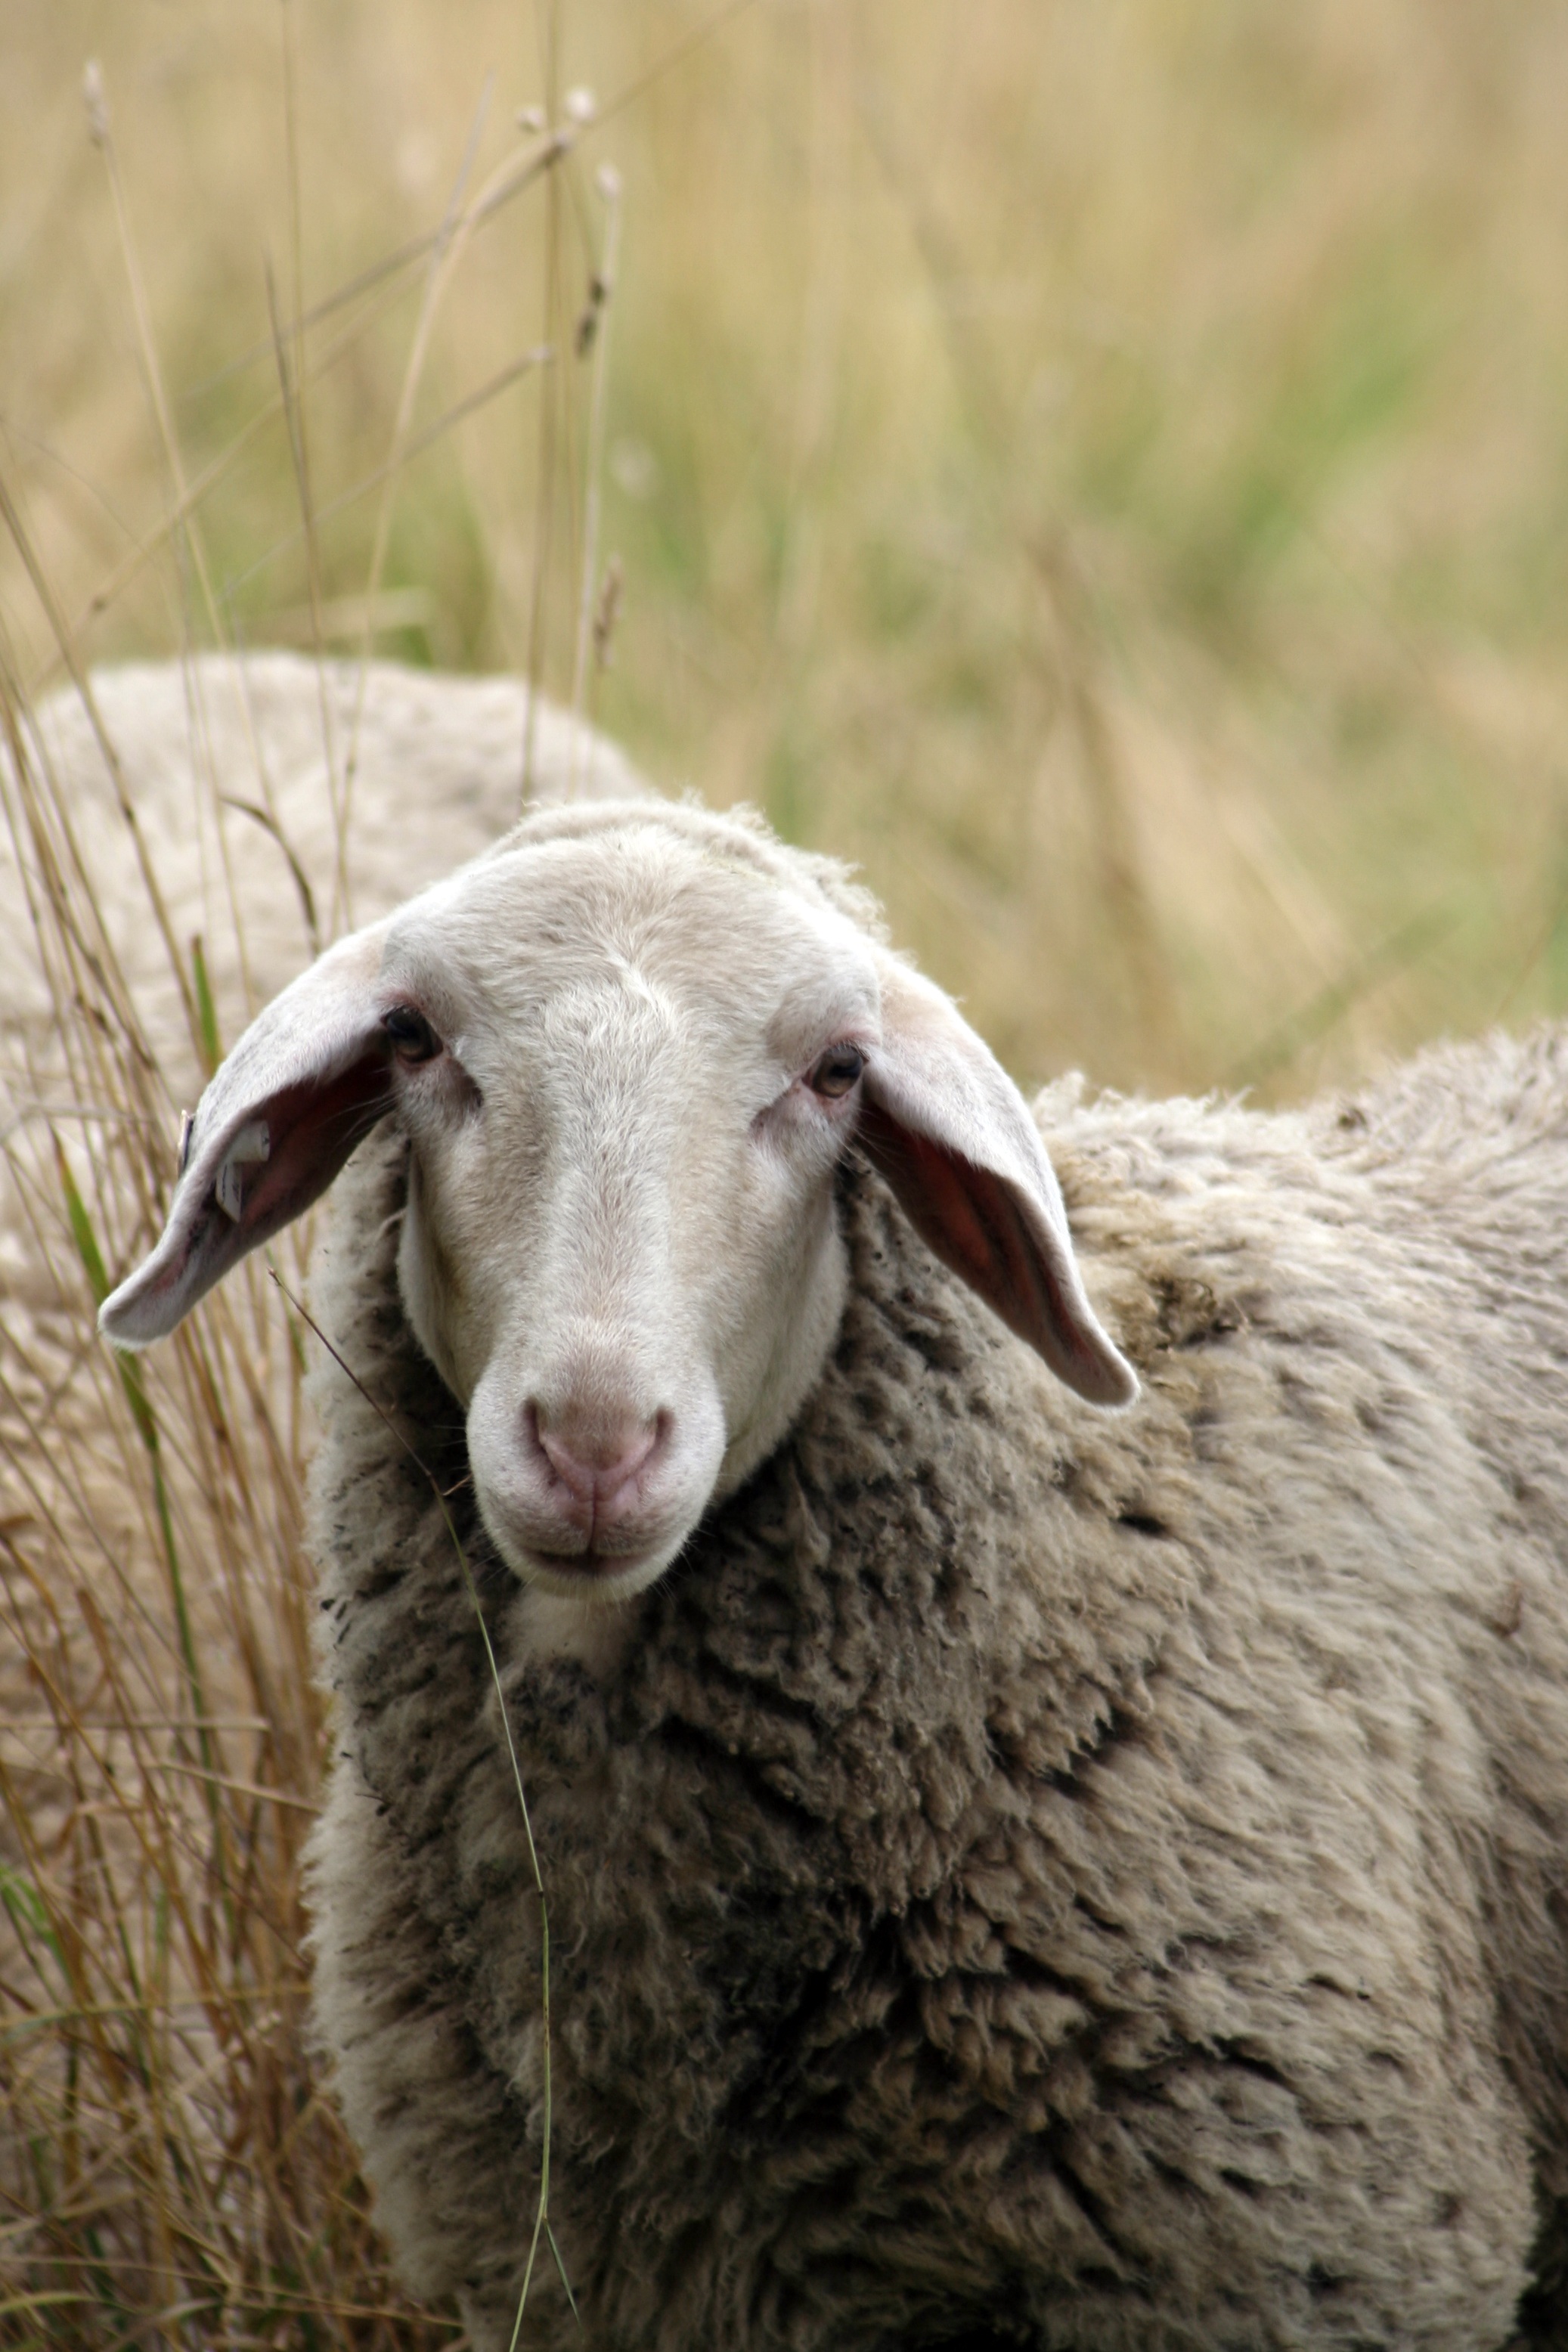
nature, animal, goat, horn, pasture, sheep, mammal, wool, fauna, goats, mammals, vertebrate, creature, sheeps, cow goat family, goat antelope